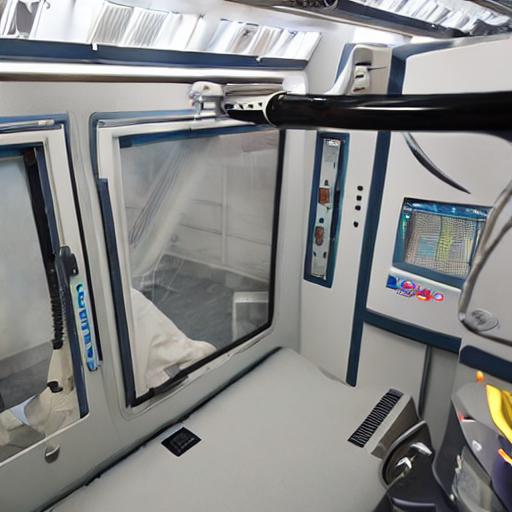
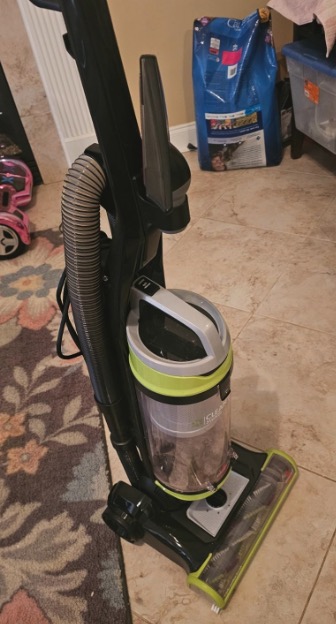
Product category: items_vacuum
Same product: no